Ghost Rider (Danny Ketch)

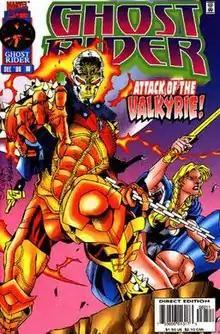
"Ghost Rider" vol. 3, #80 (Feb. 1996), depicting the red-and-orange leather armor. Cover art by Salvador Larroca.

The third Ghost Rider debuted in "Ghost Rider" vol. 3 #1 (May 1990). The series ended with a cliffhanger in vol. 3 #93 (Feb. 1998). Marvel finally published the belated final issue nine years later as "Ghost Rider Finale" (Jan. 2007), which reprints vol. 3, #93 and the previously unpublished #94. Ketch appears in the current "Ghost Rider" series alongside Johnny Blaze. In support of the series, Ketch received his own miniseries titled "Ghost Rider: Danny Ketch", written by Simon Spurrier.